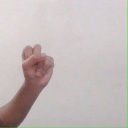
अक्षर: स